Vibration fatigue

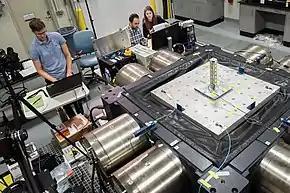
Researchers using a machine known as a "shaker" to study the effects of multi-axial vibrations, 2019

Vibration fatigue is a mechanical engineering term describing material fatigue, caused by forced vibration of random nature. An excited structure responds according to its natural-dynamics modes, which results in a dynamic stress load in the material points. The process of material fatigue is thus governed largely by the shape of the excitation profile and the response it produces. As the profiles of excitation and response are preferably analyzed in the frequency domain it is practical to use fatigue life evaluation methods, that can operate on the data in frequency-domain, s power spectral density (PSD).